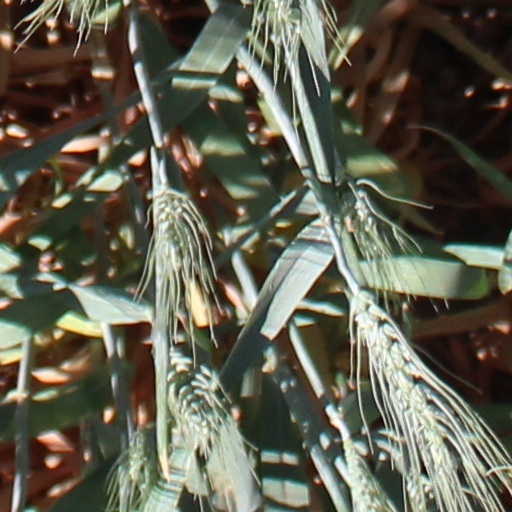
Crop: wheat